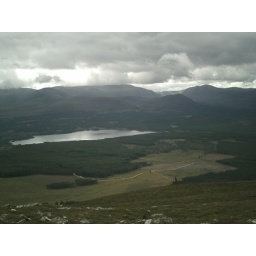
Some great bike trails in that forest